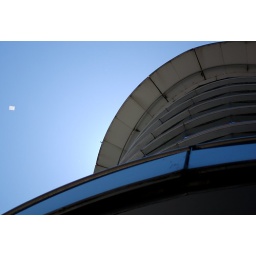
Single paper in the blue sky